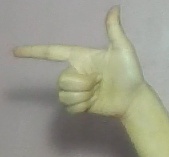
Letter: yaa